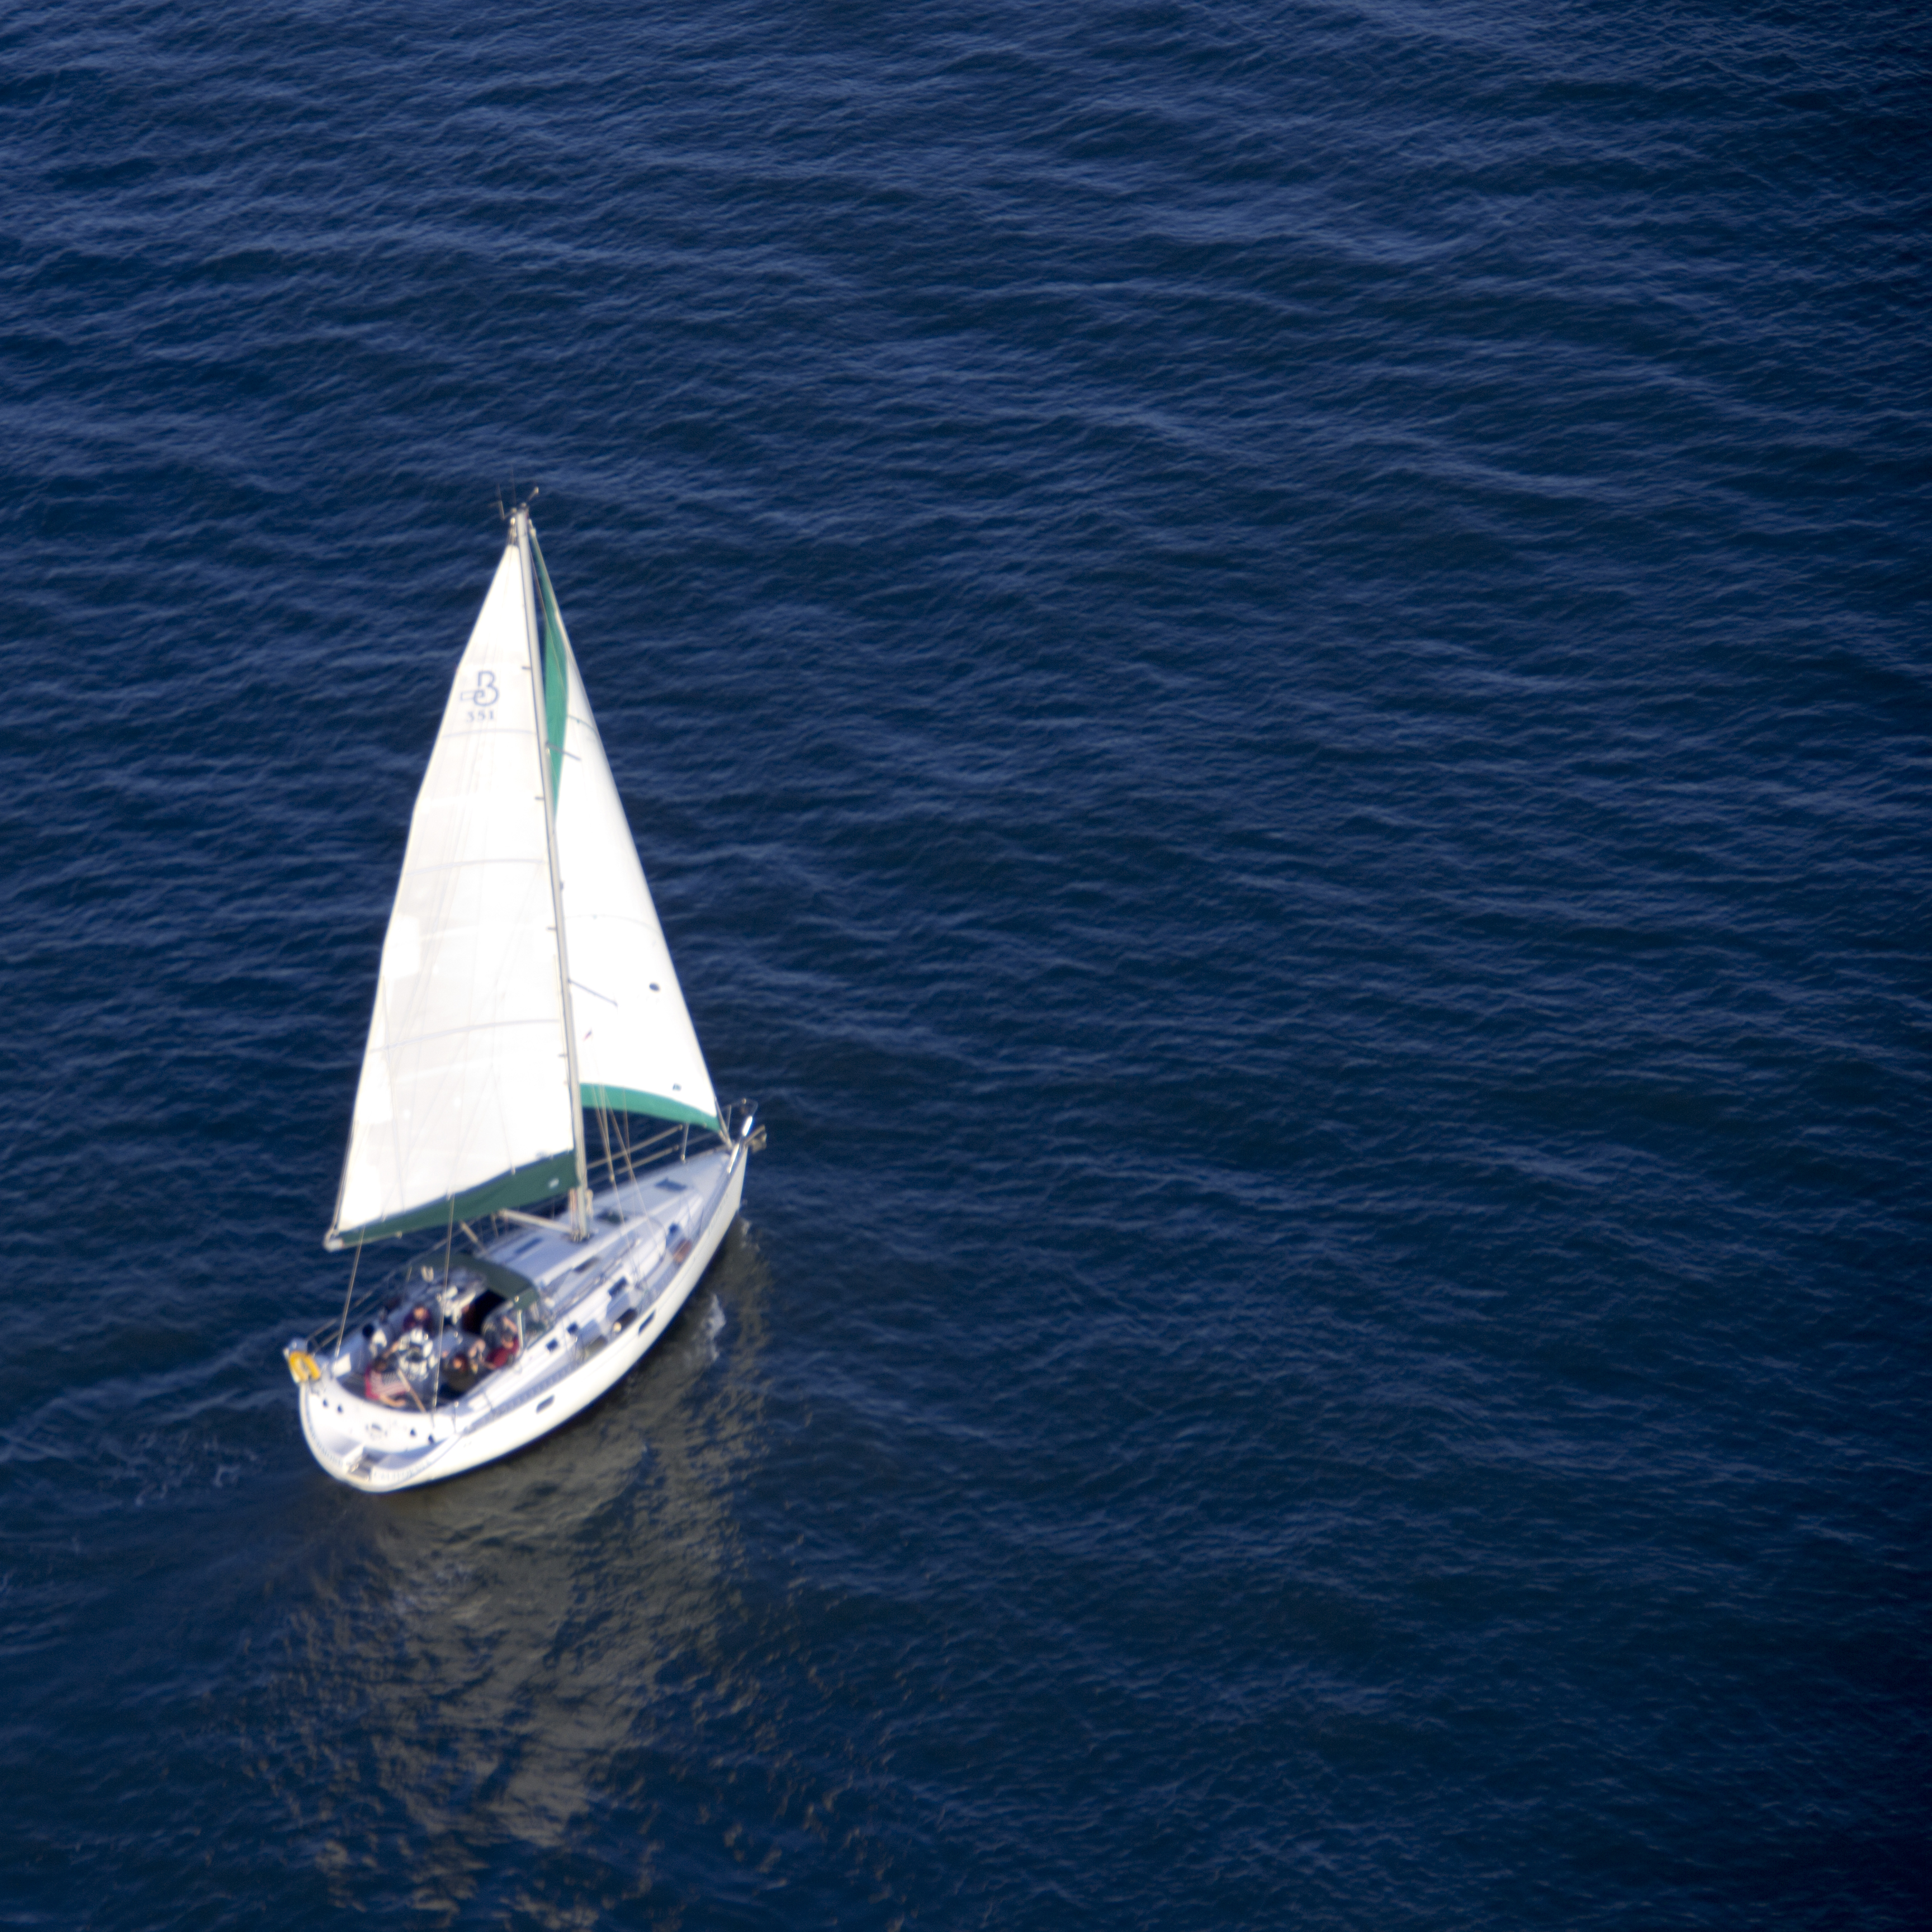
sea, ocean, boat, ship, vehicle, mast, sailing, yacht, blue, sailboat, goldengatebridge, sail, bote, watercraft, sailingship, sailing ship, velejeiro, dinghy, luxury yacht, dinghy sailing